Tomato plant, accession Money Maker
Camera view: horizontal (90 deg, fisheye); turntable rotation: 270 degrees
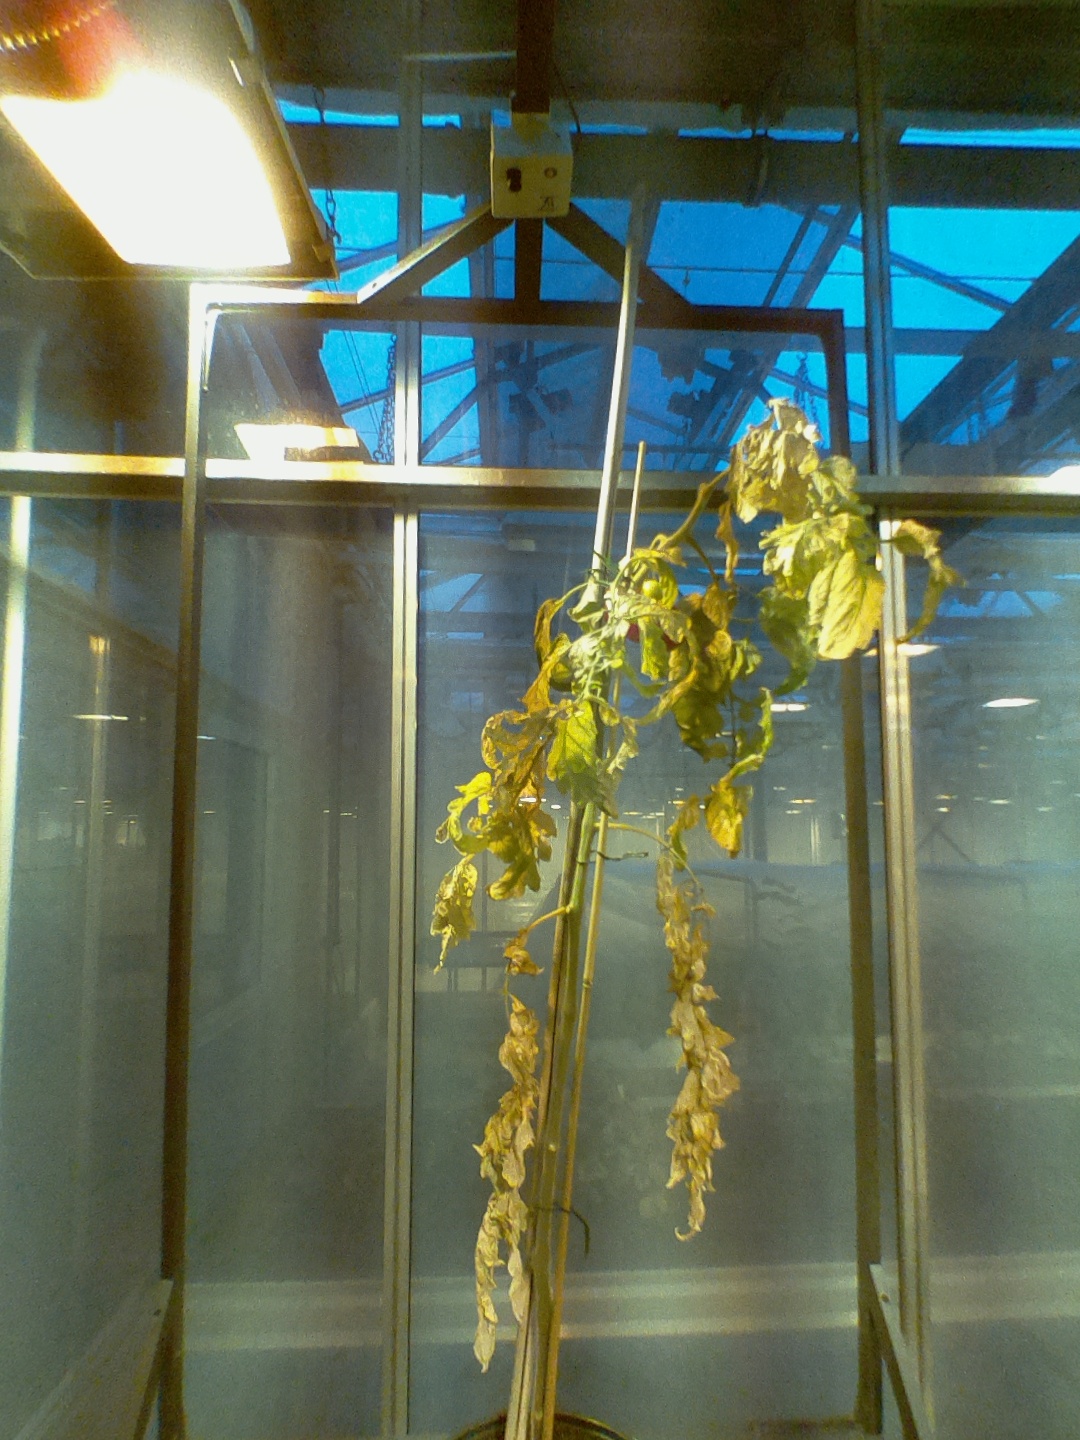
BBCH growth stage 88: 80%-90% of fruits show typical fully ripe color